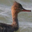
Label: bird